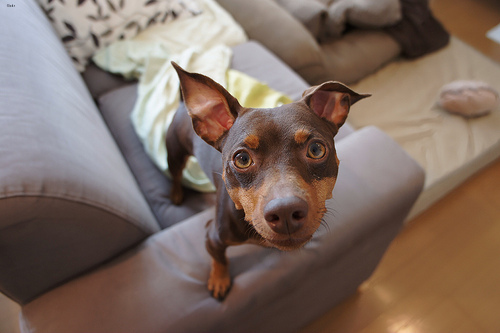
Animal: dog
Breed: miniature pinscher